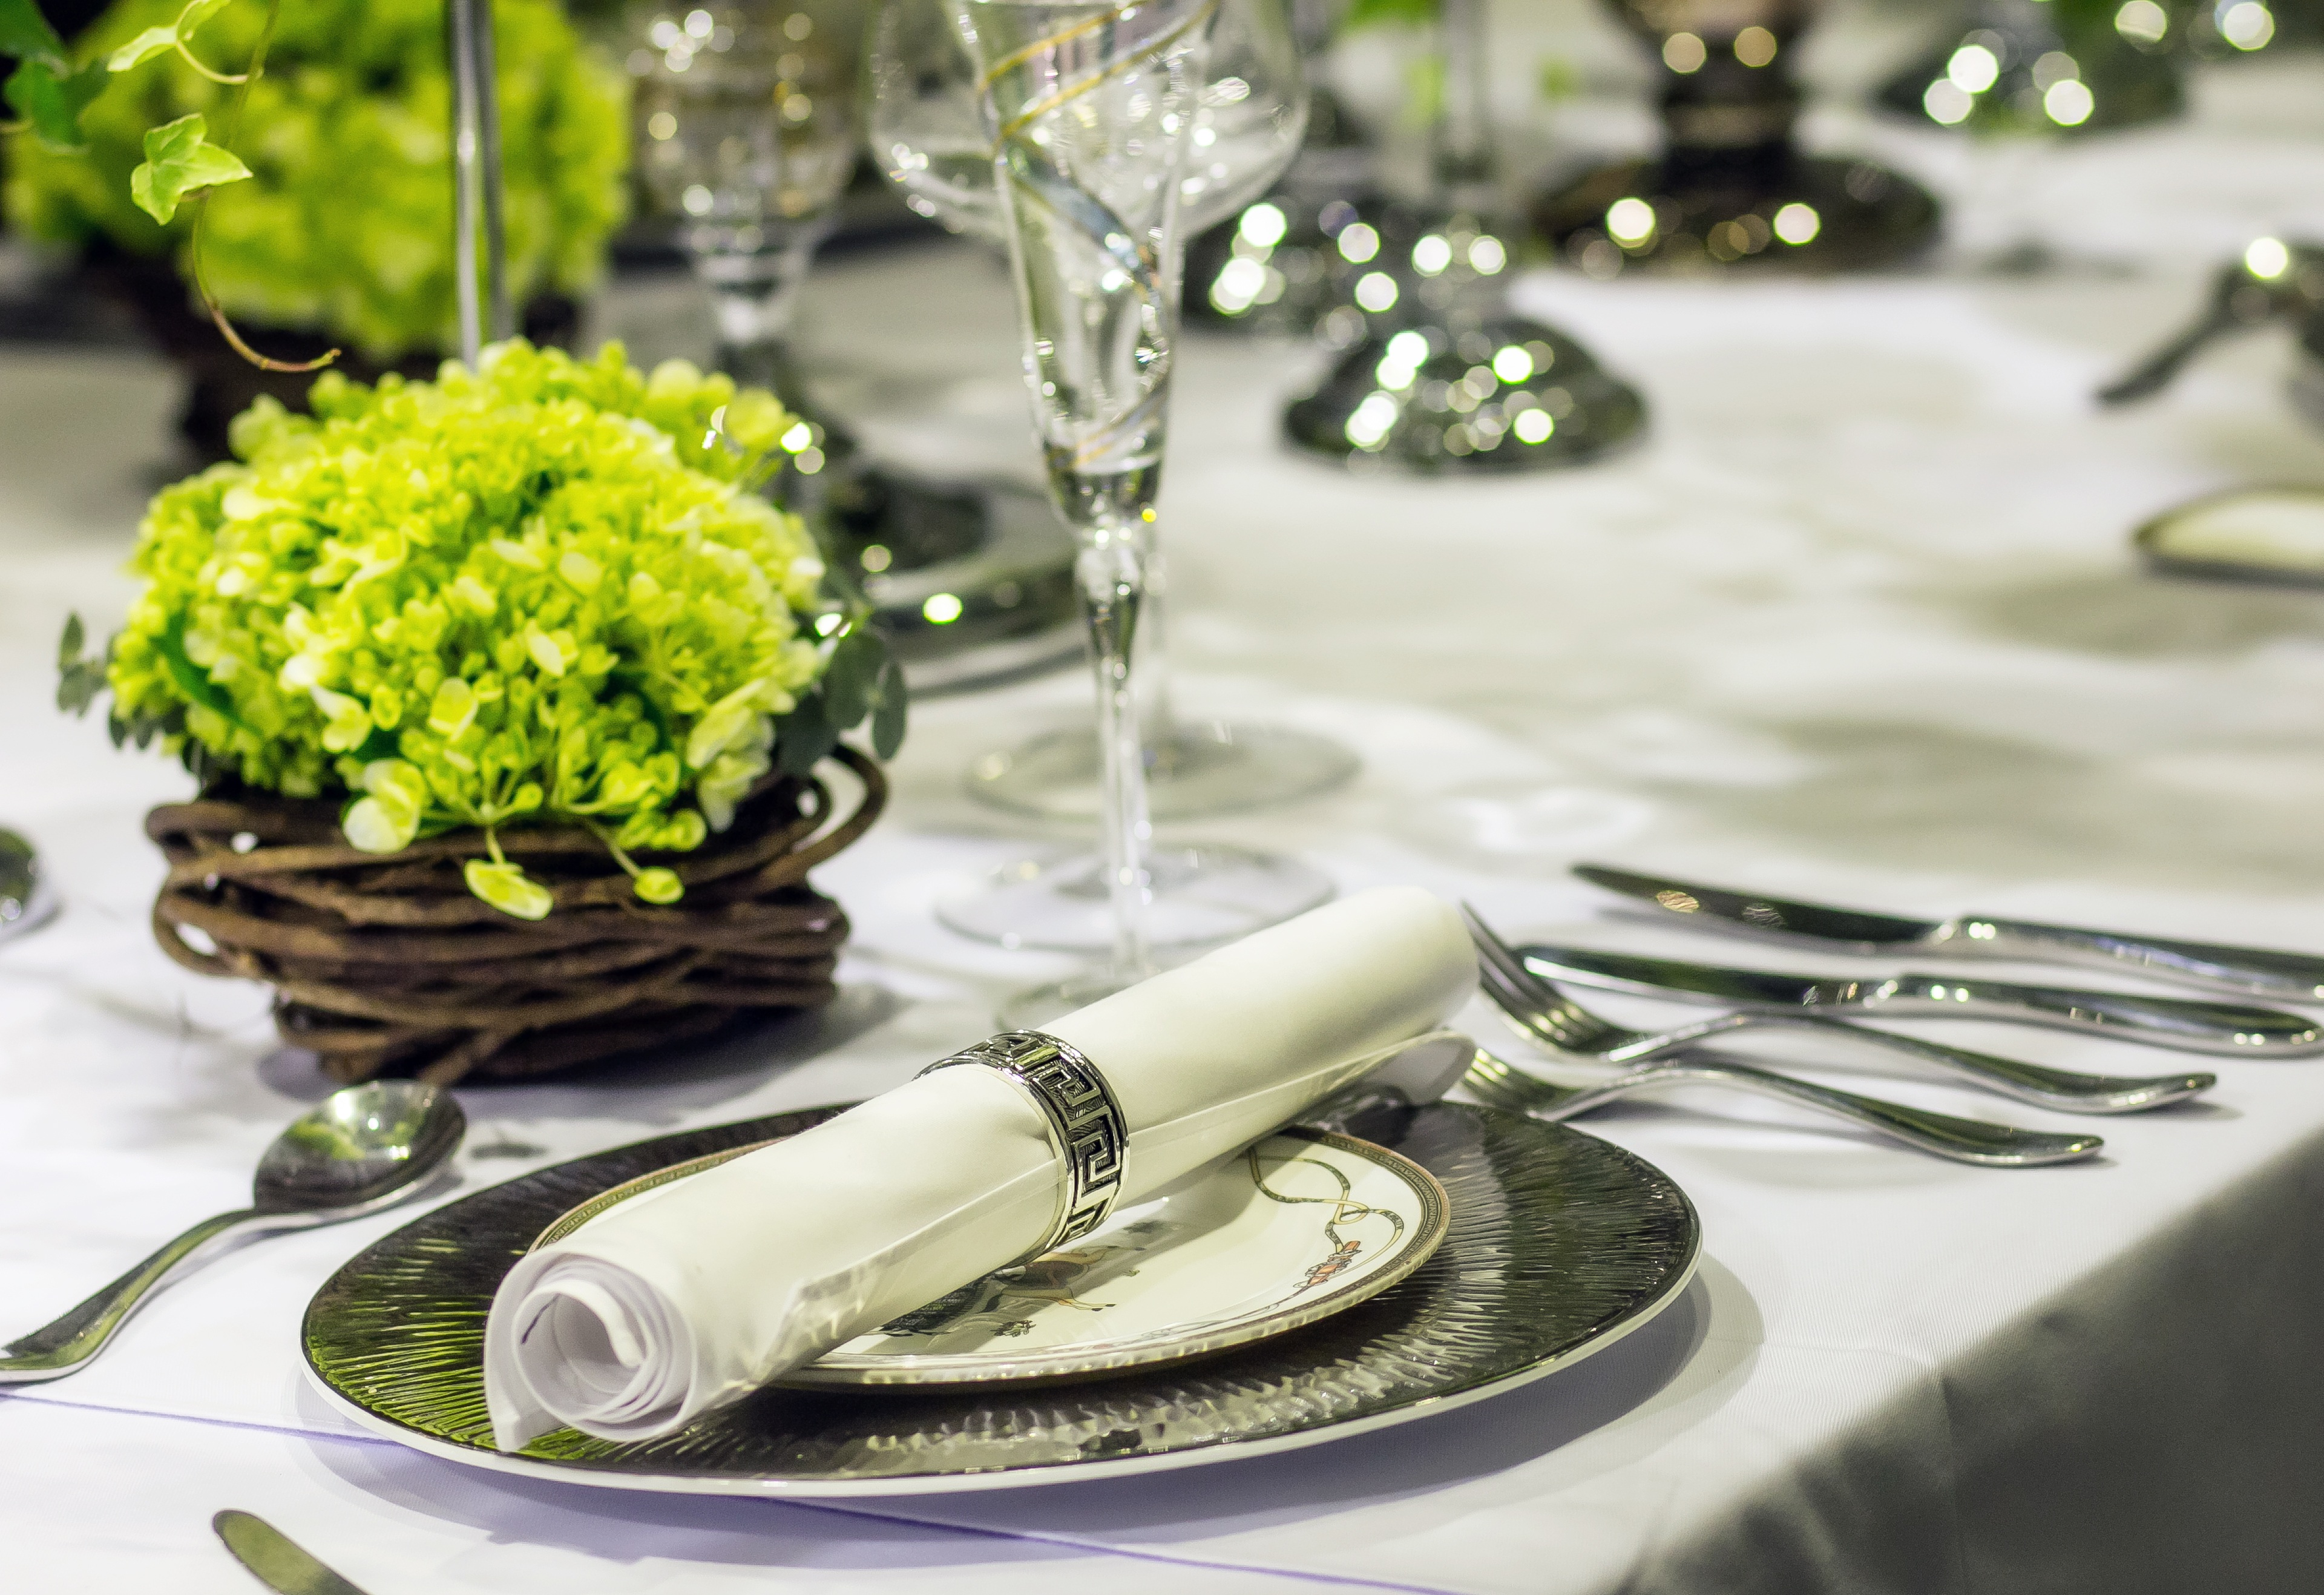
fork, leaf, flower, travel, europe, green, natural, blooming, wedding, spoon, ceremony, candles, background, beauty, nice, elegant, flowerpot, floristry, decorate, beautiful fresh, beautiful eyes, green flowers, flower pots, dao, flowers bloom, sort, floral design, background images, large leaf, centrepiece, banquet table